List of diplomatic missions of Slovenia

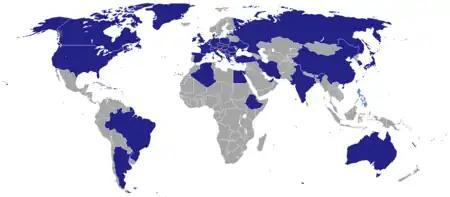

This is a list of diplomatic missions of Slovenia, excluding honorary consulates.